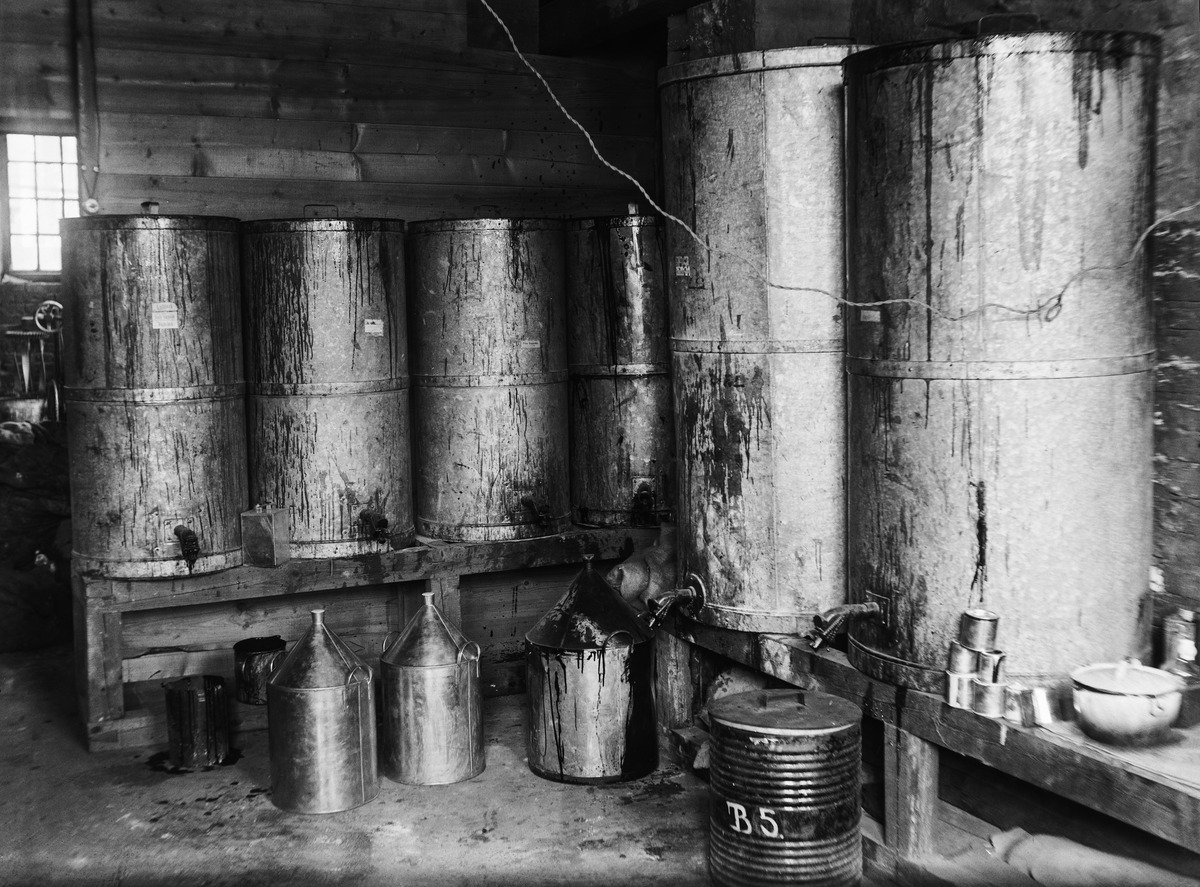
Hakaniemenranta 3 (=Hakaniemenkatu
2-4)
sisällön kuvaus: Hakaniemenranta 3 (=Hakaniemenkatu
2-4). Emil Björkells Tekniska Fabrik eli Emil Björkellin Teknillinen Tehdas. Tehdas perustettiin 1899 ja se valmisti lakkoja ja maaleja. Tehdas sijaitsi Hakaniemessä teollisuusalueella, jota hallitsi J. D. Stenberg & Söner. mustavalkoinen
Kuvaaja: Nyberg, Ragnar, valokuvaaja
Ajankohta: kuvausaika 1910 -luku
Paikka: Suomi, Uusimaa, Helsinki, Sörnäinen Helsinki, Hakaniemenkatu 2-4
Aiheet: Emil Björkellin tekn. tehdas -  Emil Björkells Tekniska Fabrik, tehtaat, maalit, maaliteollisuus, teollisuus, purkit, interiöörit